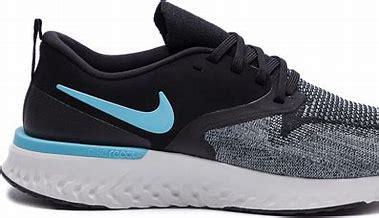
Brand: Nike
Model: Odyssey React